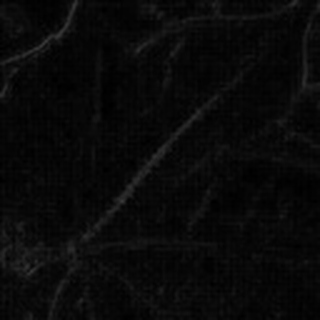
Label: healthy_cotton